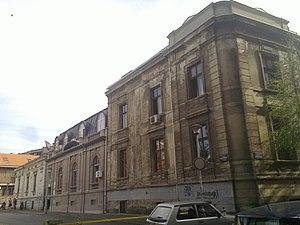
Les entités spatiales historico-culturelles constituent l'une des quatre catégories de classement des monuments historiques de la Serbie. L'inventaire, élaboré et publié par l'Institut pour la protection du patrimoine de la République, recense 72 ensembles protégés.
Kopitareva Gradina est une place et un quartier de Belgrade, la capitale de la Serbie. Il est situé dans la municipalité urbaine de Stari grad.